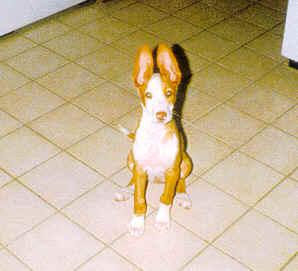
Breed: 210-n000006-Ibizan_hound